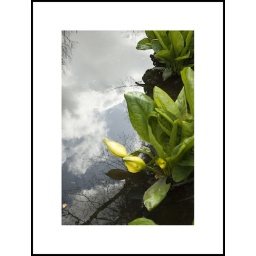
The sky is reflected in the water with the Skunk Cabbages along the waters' edge.